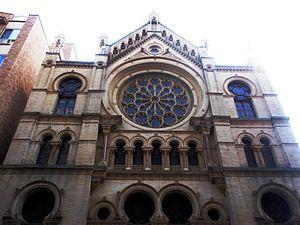
La synagogue d'Eldridge Street est une synagogue et un monument historique national dans le quartier chinois, à Manhattan, New York. Construite en 1887, elle est l'une des premières synagogues érigées aux États-Unis par des Juifs d'Europe de l'Est.